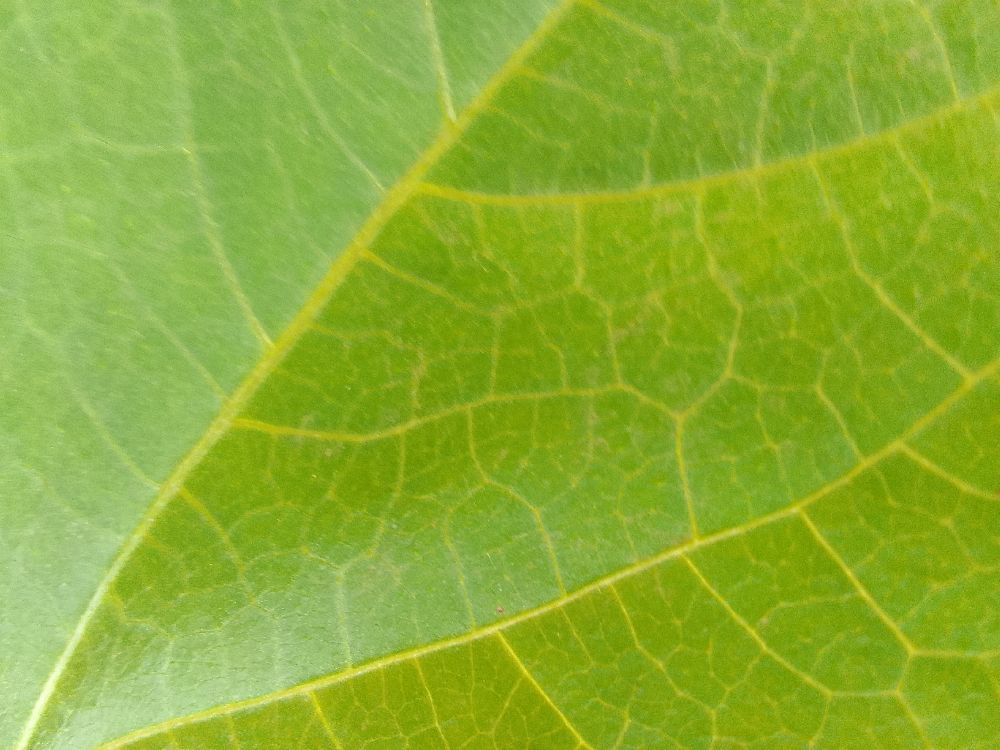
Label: healthy